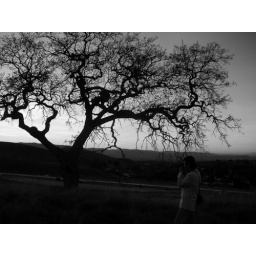
black and white tree over by a hill by Heather Farm, Ca